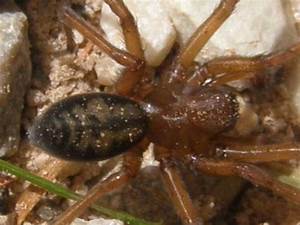
Label: ragno